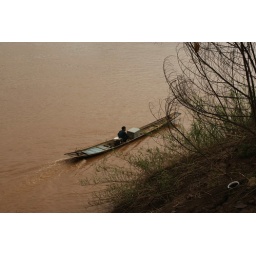
Wooden boat by the river running off